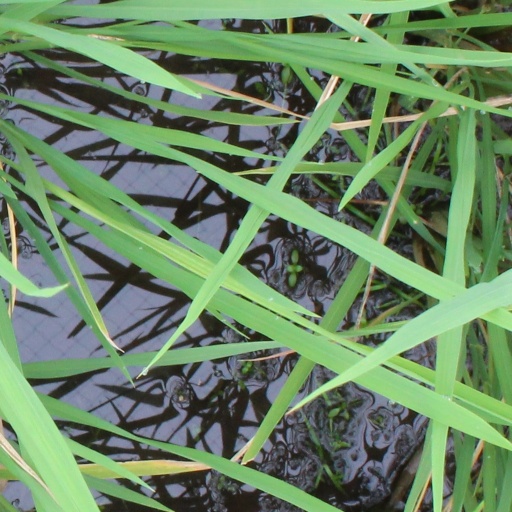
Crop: rice